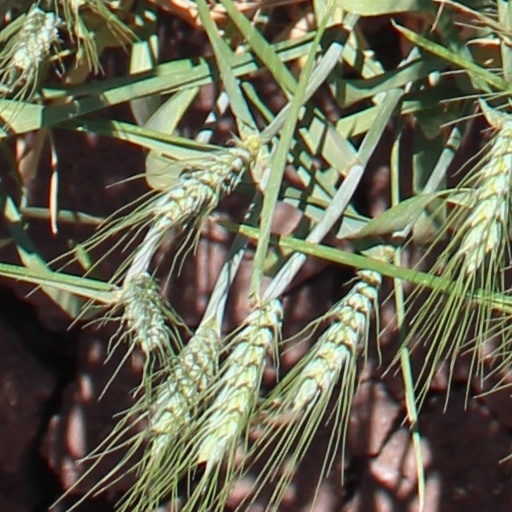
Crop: wheat